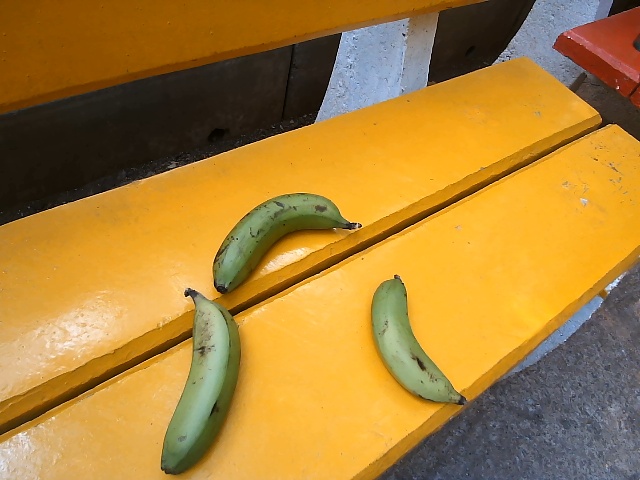
Label: Raw_Banana